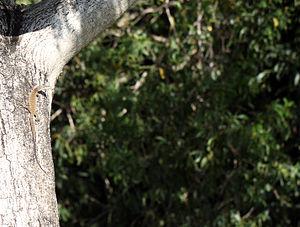
Varanus scalaris est une espèce de sauriens de la famille des Varanidae.